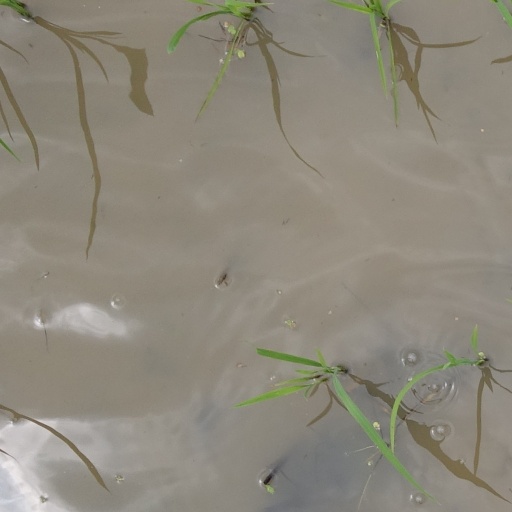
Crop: rice